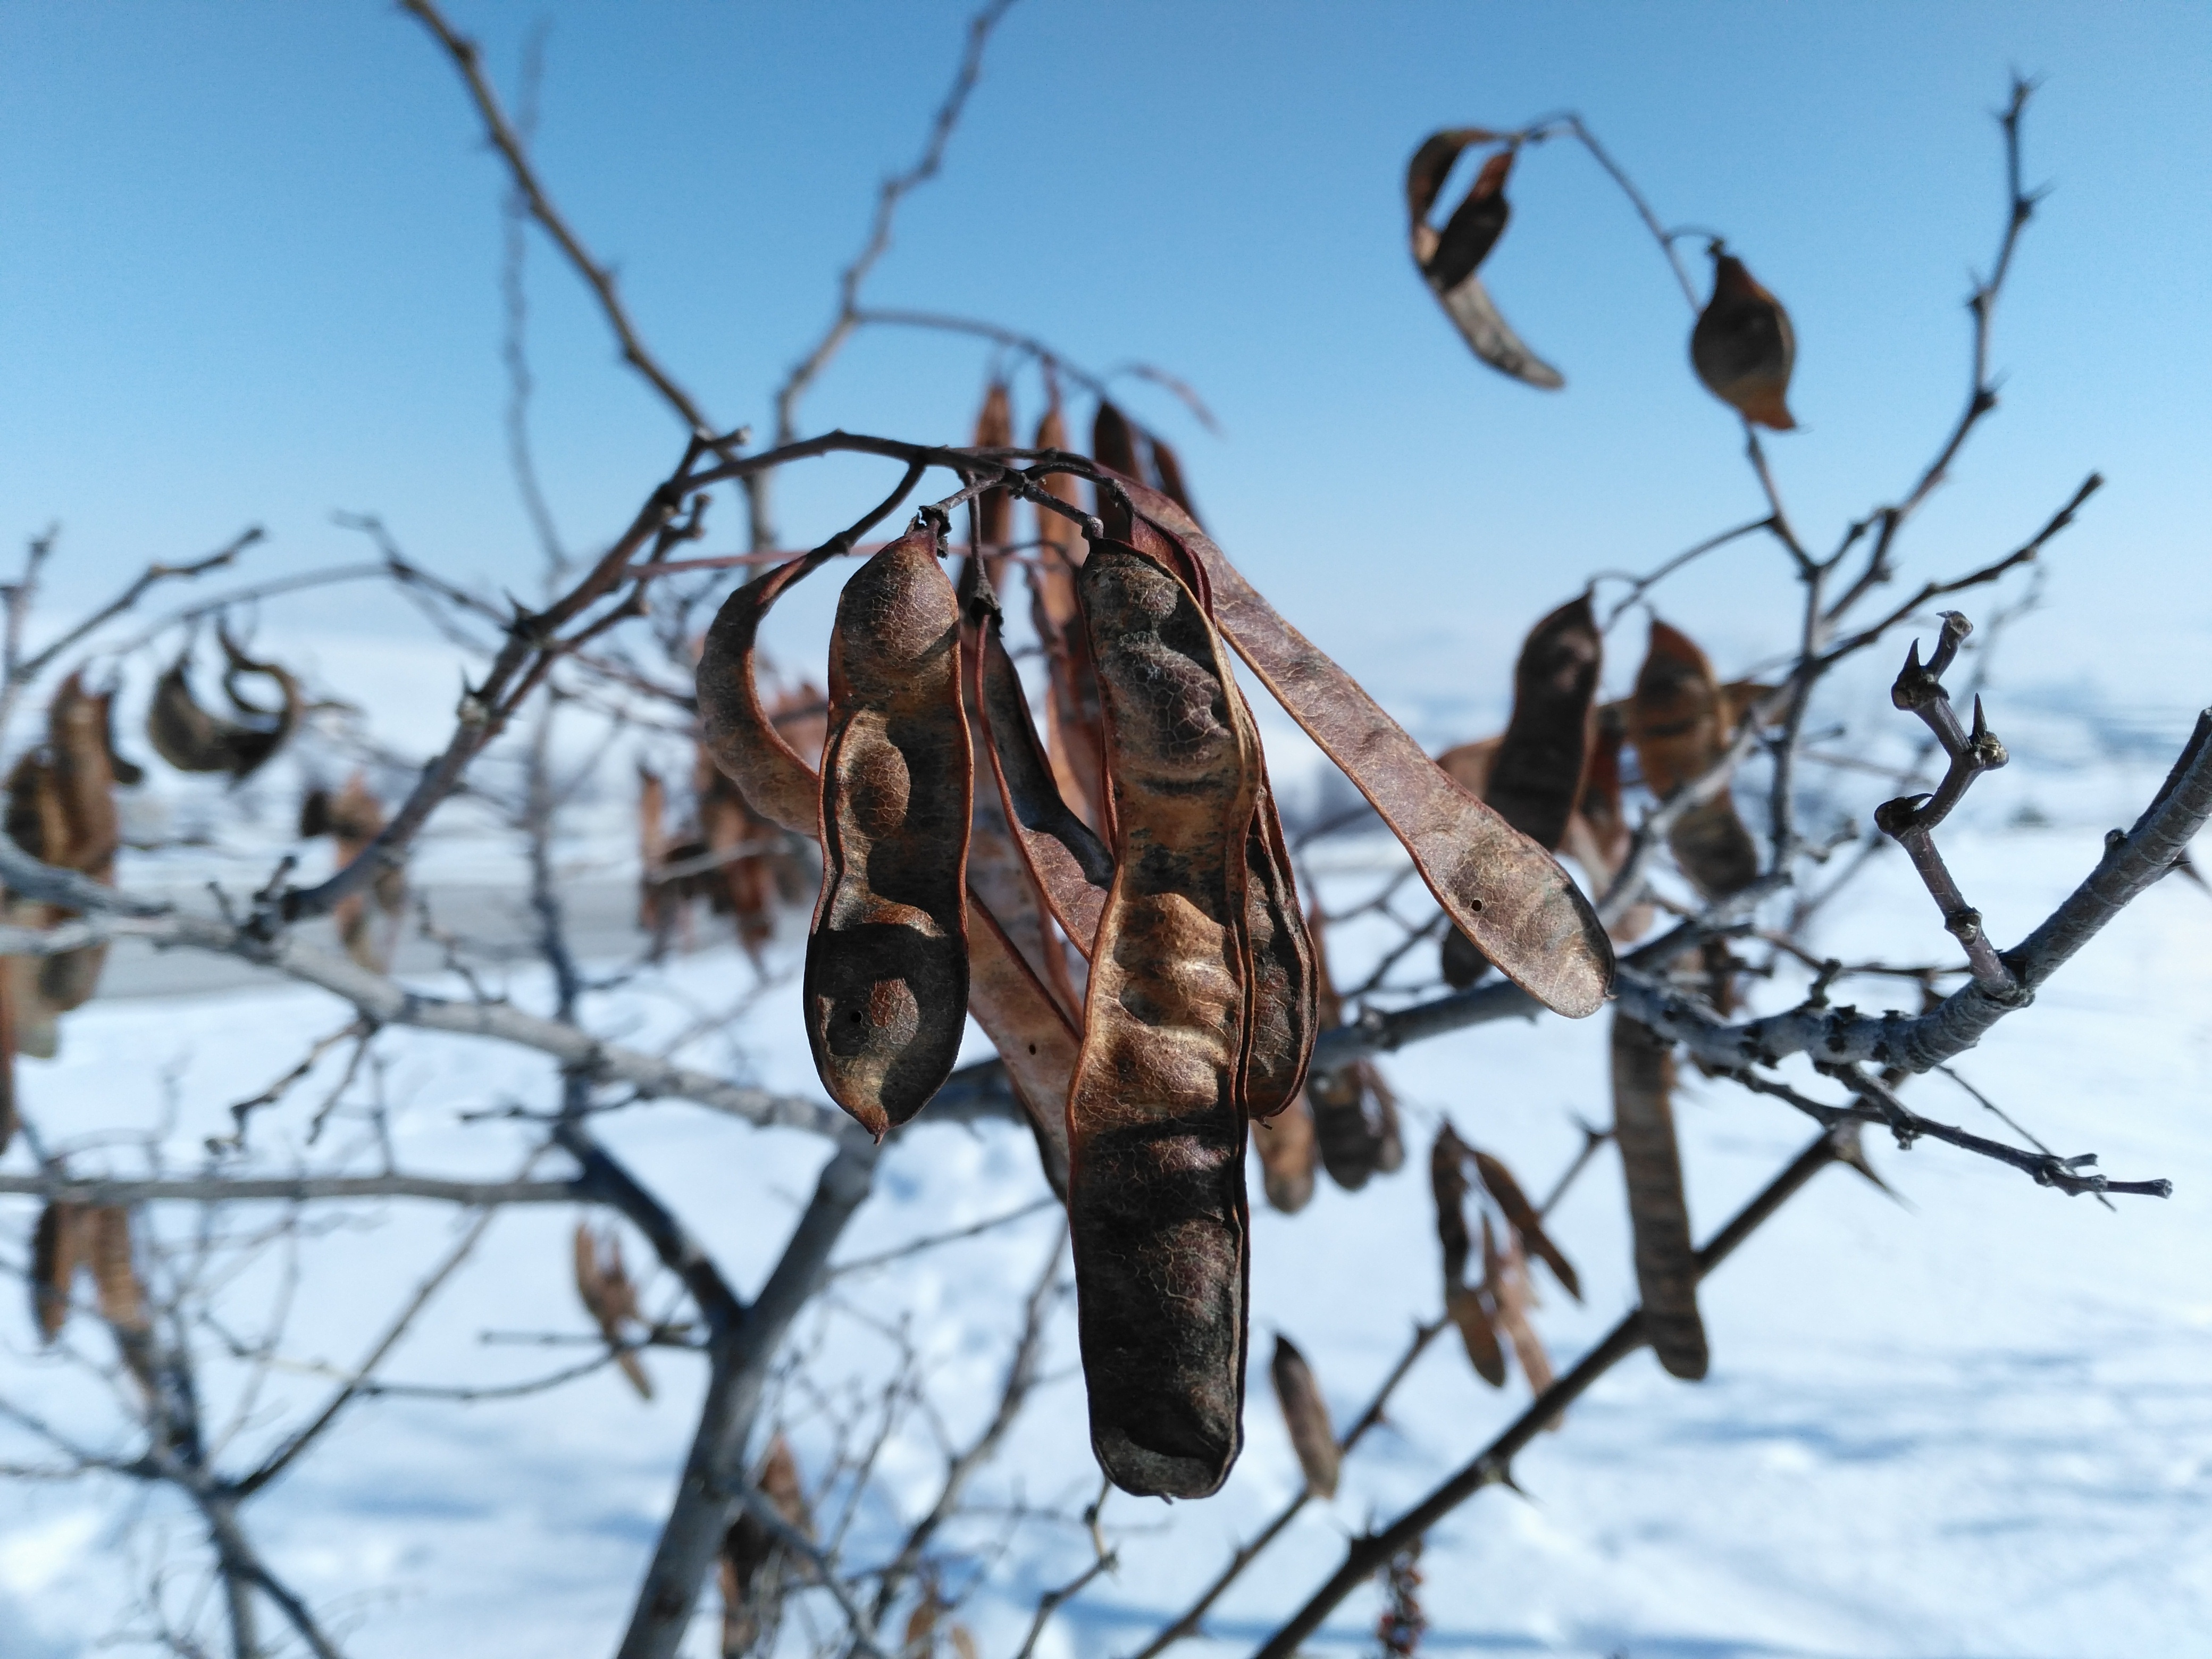
tree, nature, branch, snow, winter, bird, flower, wildlife, ice, spring, season, fauna, twig, snow landscape, winter season, perching bird